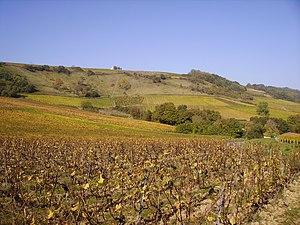
Vignoble en automne sur les hauteurs de Bué, dans le Sancerrois, département du Cher.
Le Sancerrois est une micro-région naturelle française située au nord-est du département du Cher et de la région Centre-Val de Loire. Ce territoire, placé en rive gauche de la Loire, correspond aux alentours de la commune de Sancerre et faisait partie de l'ancienne province du Berry. Il est souvent associé au Pays-Fort.